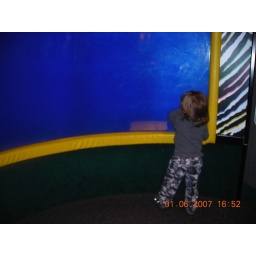
James dancin in front of blue screen